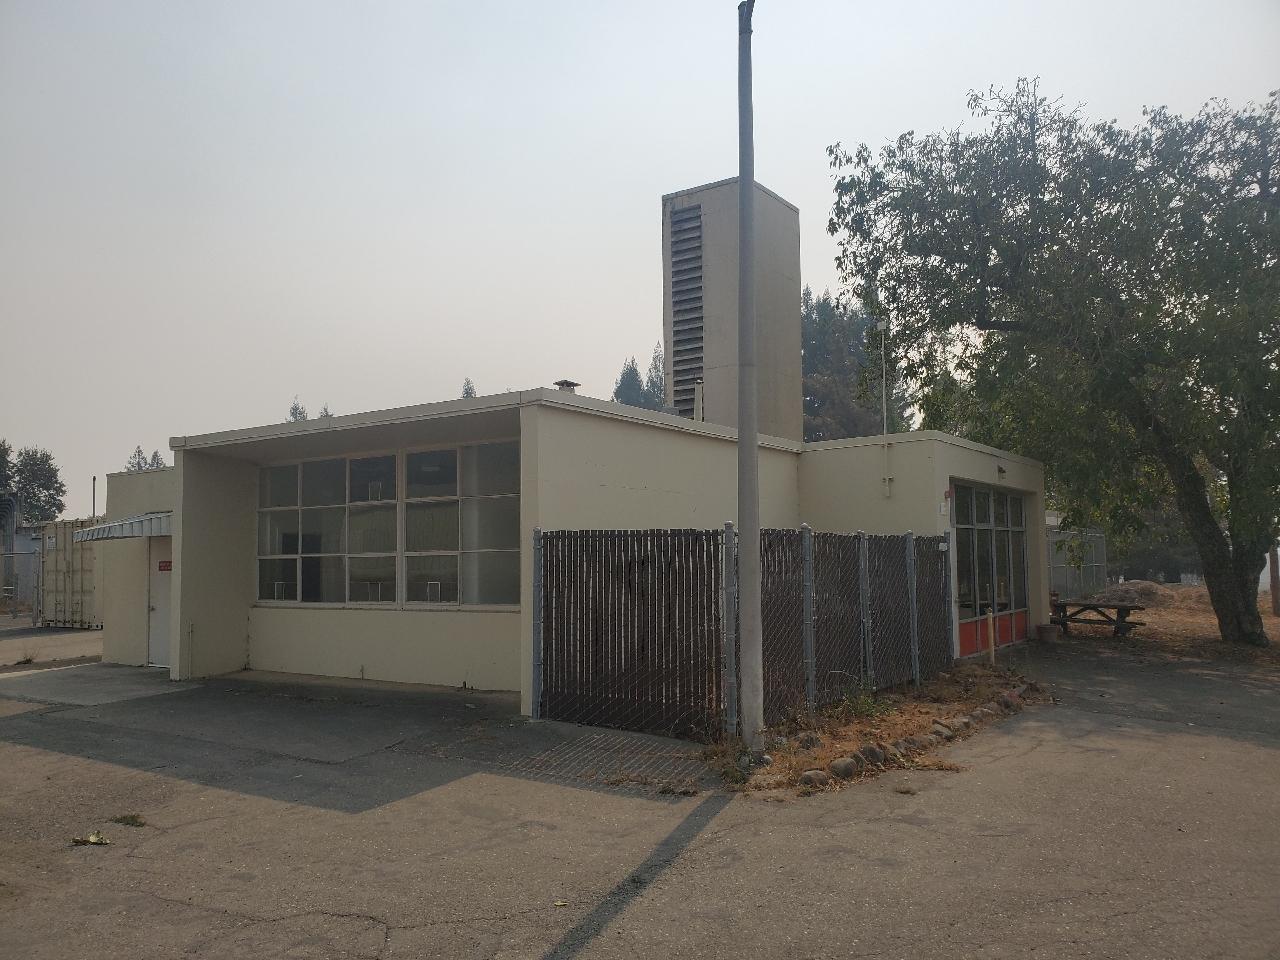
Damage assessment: no_damage